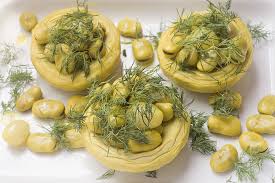
Yemek: enginar